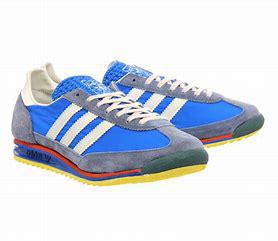
Brand: Adidas
Model: SL 72